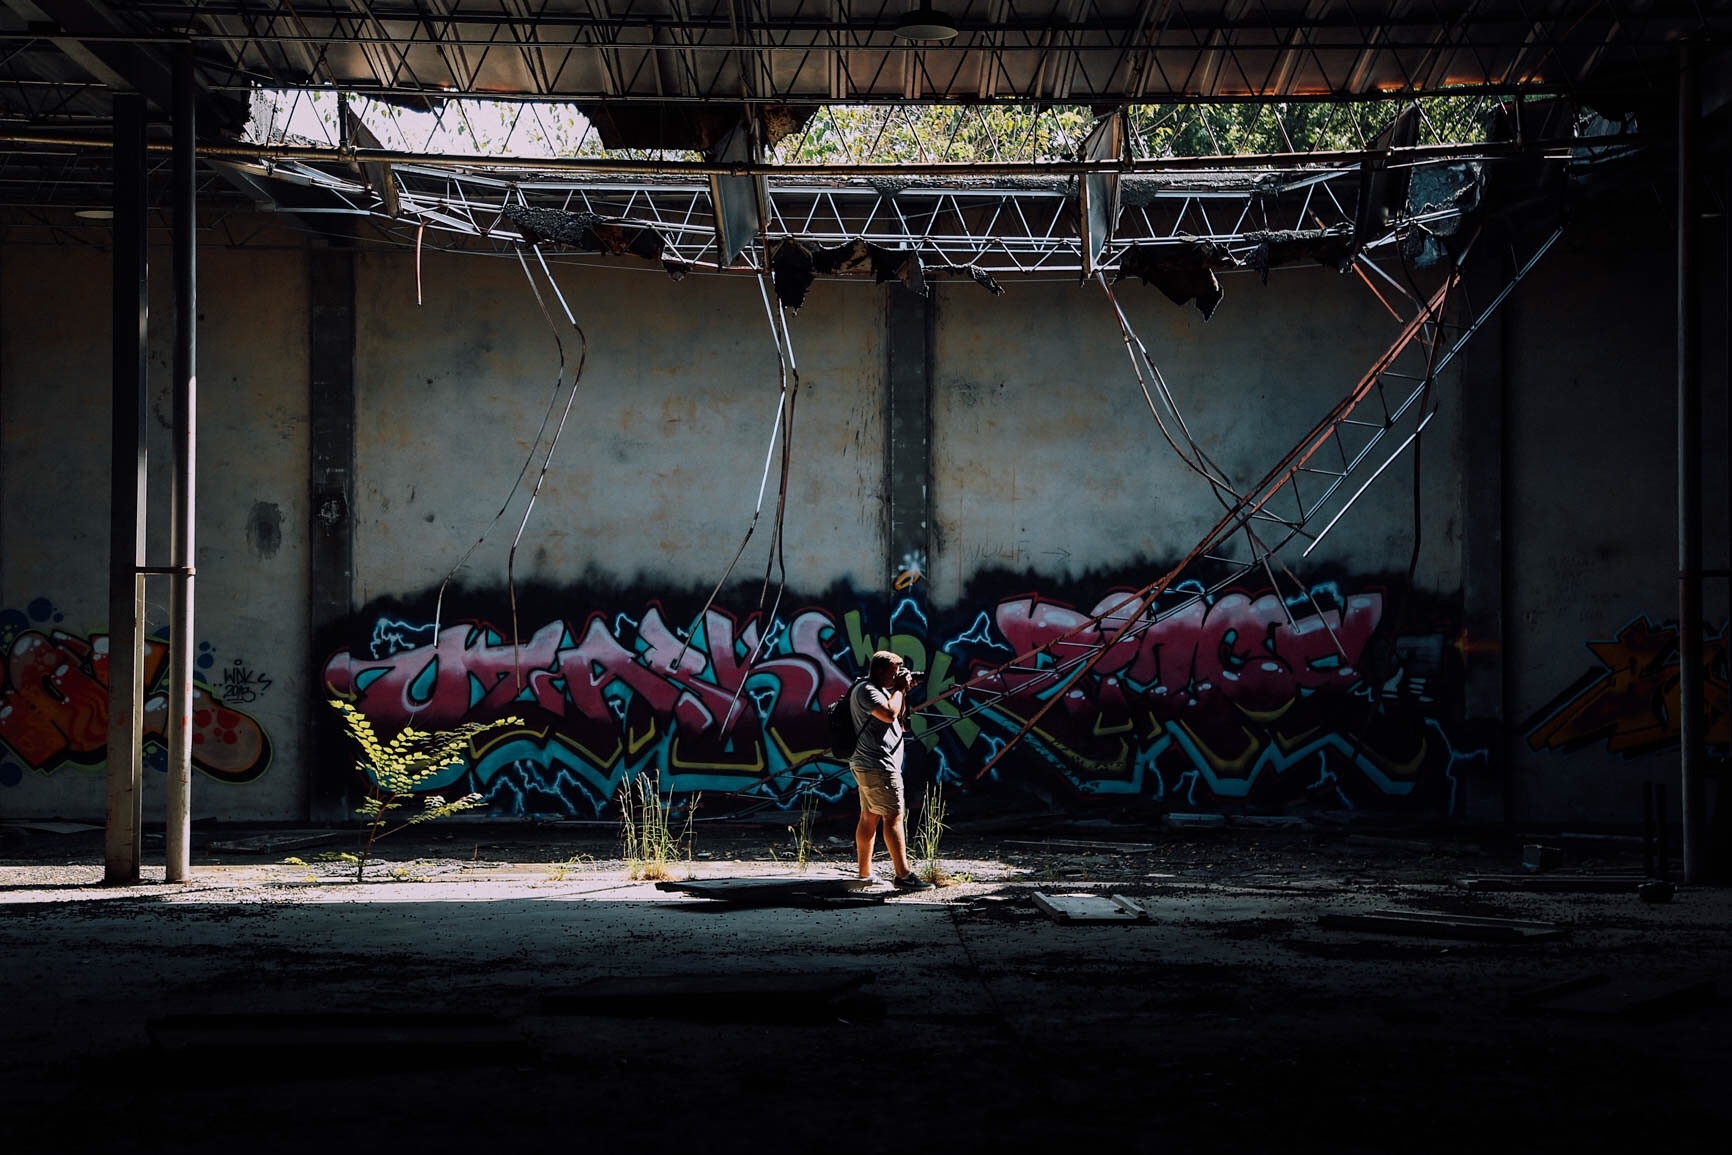
color, performance art, theatre, stage, performance, entertainment, performing arts, urban area, sport venue, musical theatre